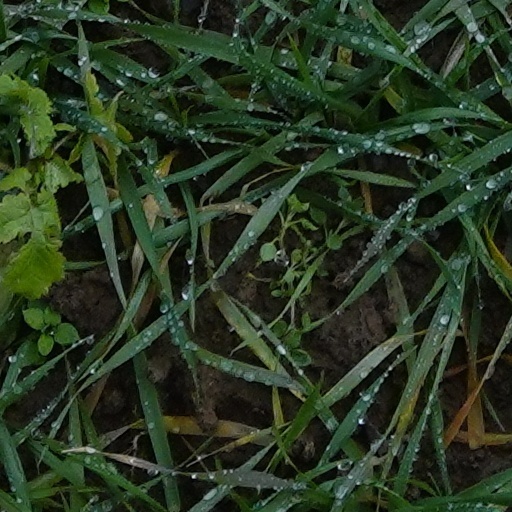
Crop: wheat